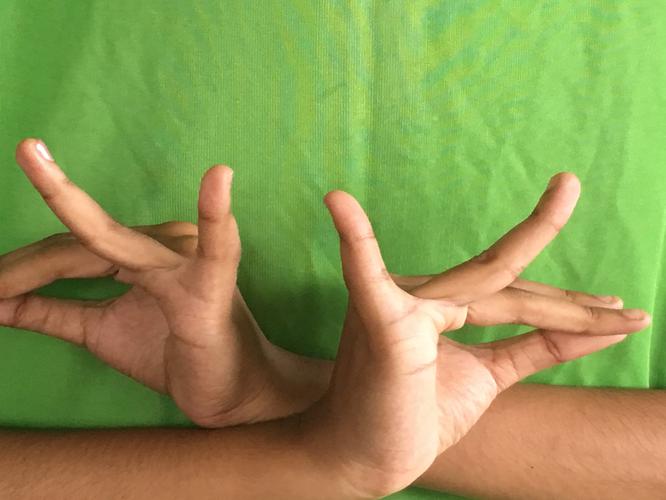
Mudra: Katakavardhana
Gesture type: double_hand